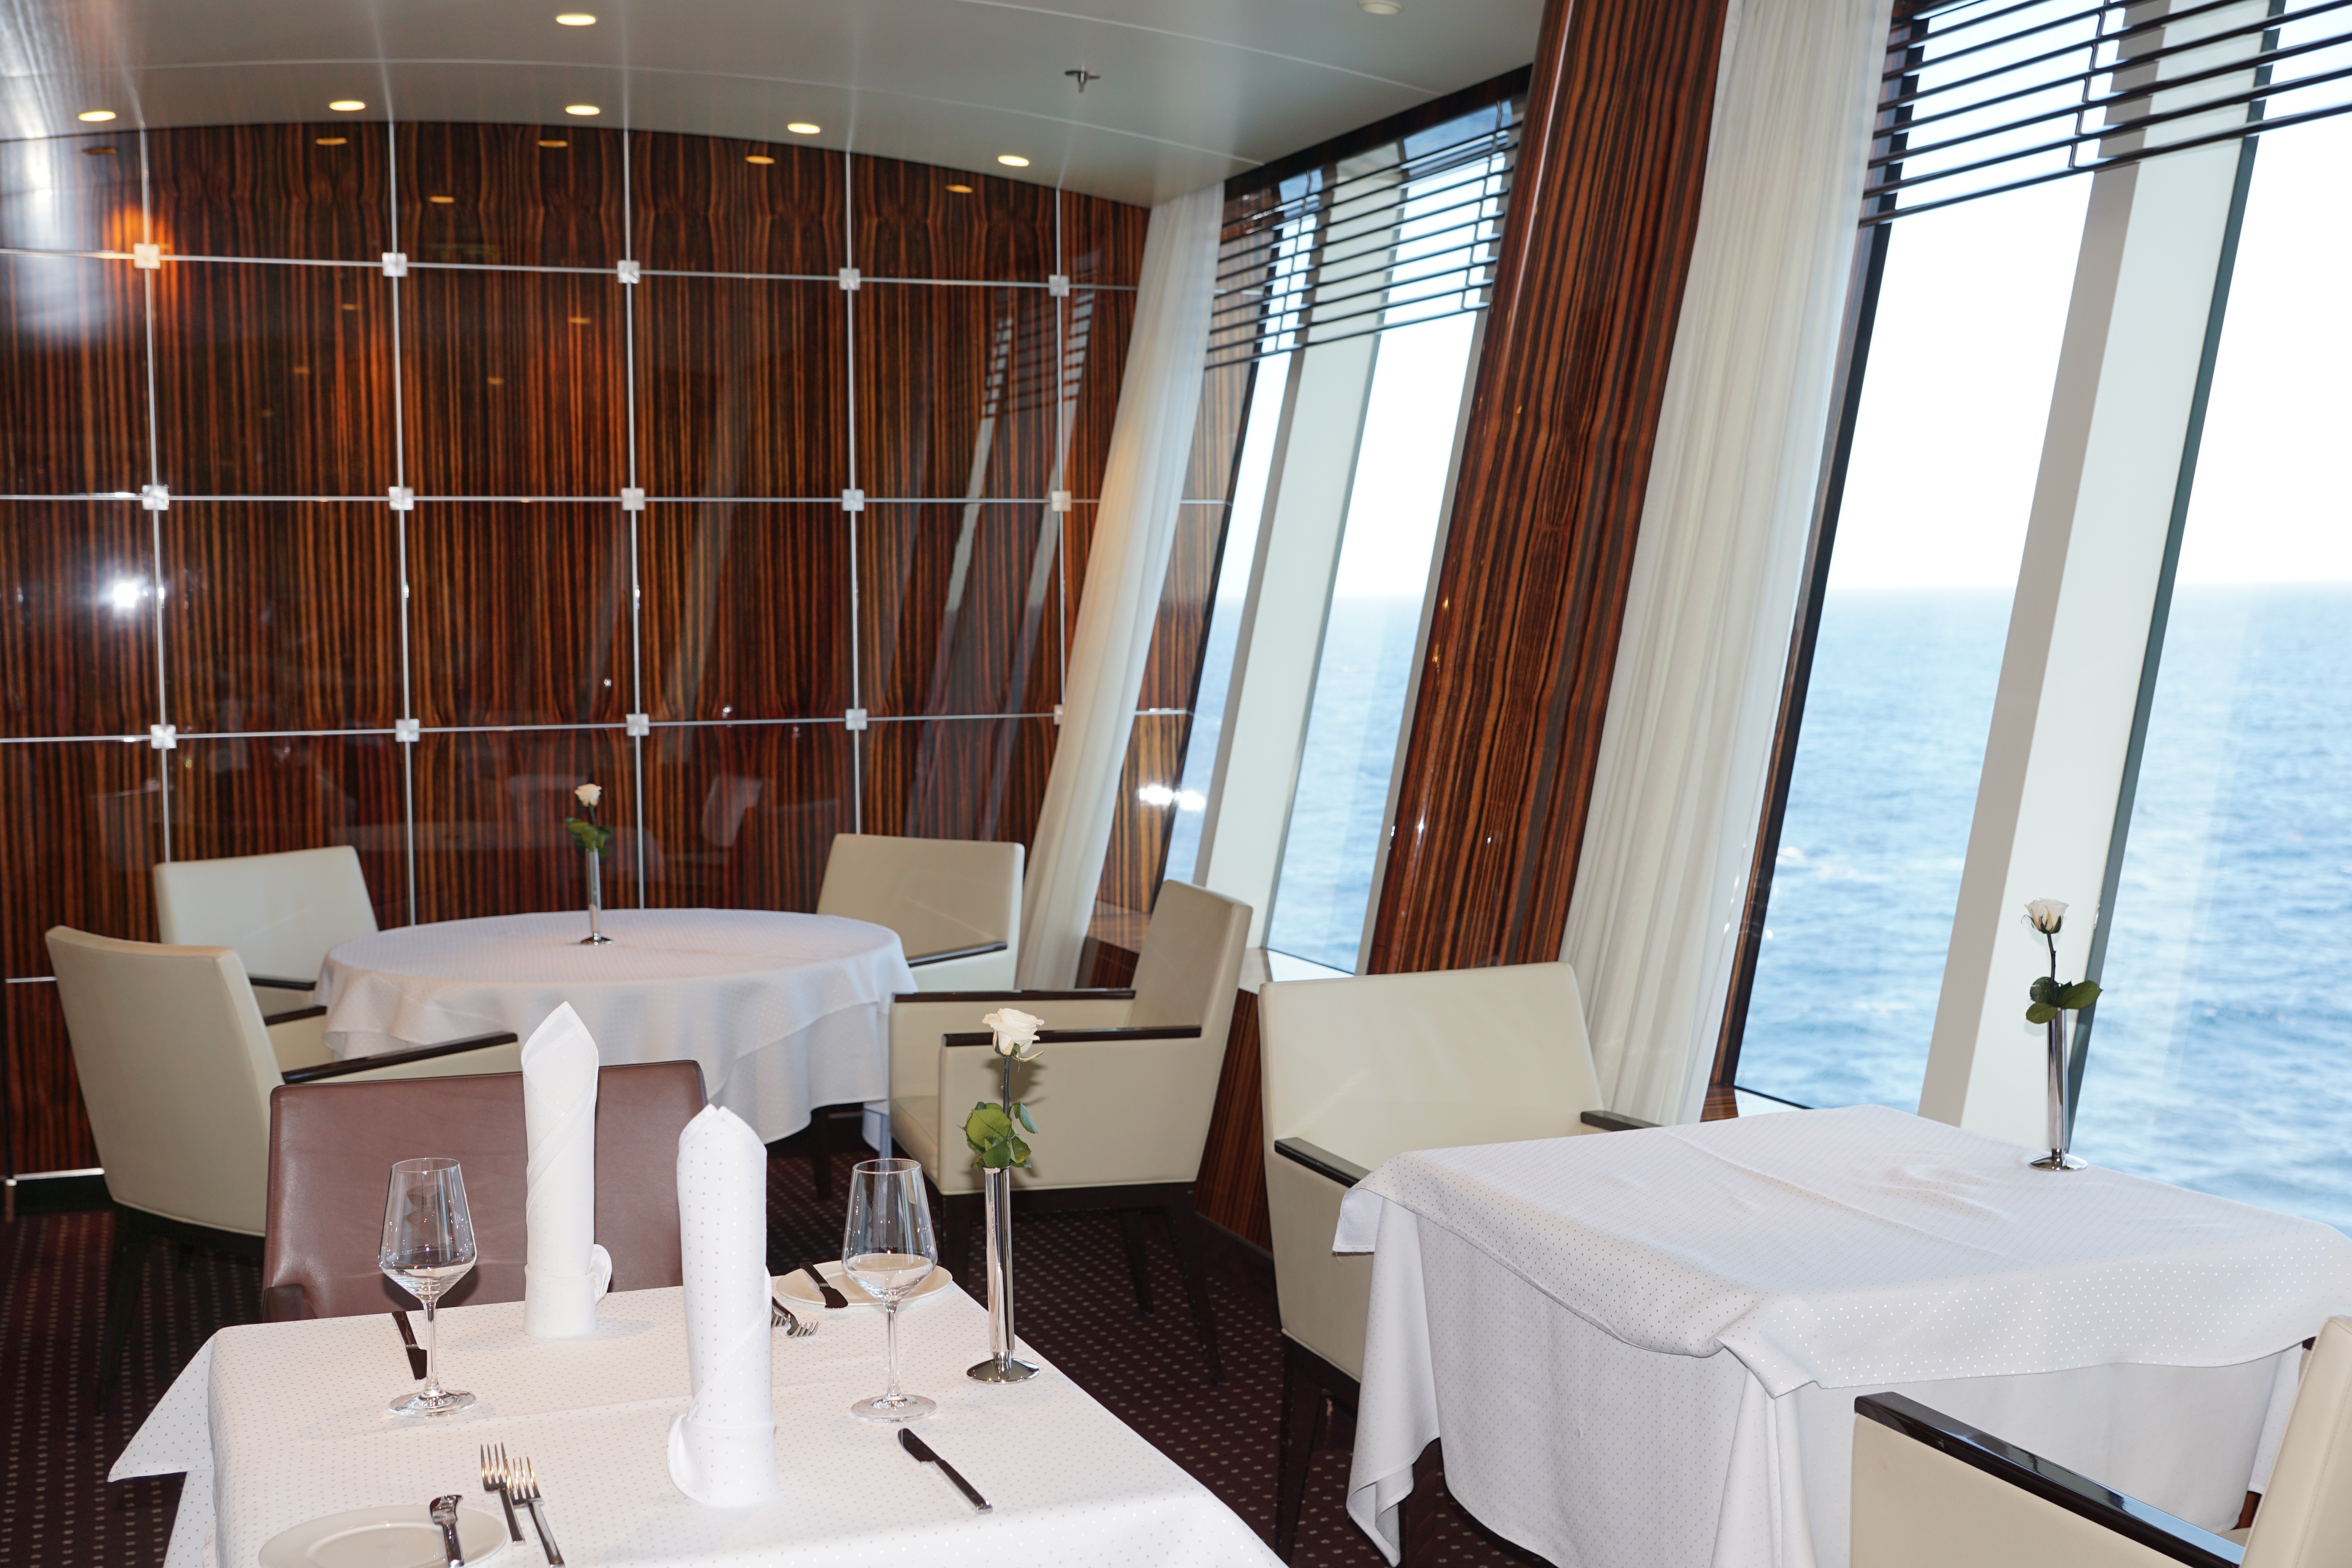
sea, ocean, wood, white, window, restaurant, ship, travel, decoration, meal, yacht, property, room, cloth, eat, apartment, modern, tablecloth, interior design, festival, design, resort, estate, caribbean, gastronomy, suite, condominium, dining tables, aida, conference hall, meerk style